Oru Pazhaya Bomb Kadha

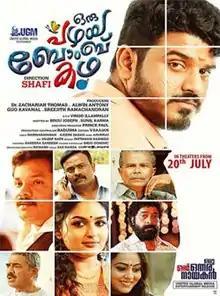
Theatrical release poster

Oru Pazhaya Bomb Kadha ("English: An Old Bomb Story") is a 2018 Indian action comedy film originally released in Malayalam. It was directed by Shafi and written by Binju Joseph, Shafi, and Sunil Karma. The film stars Bibin George, Prayaga Martin and Hareesh Kanaran. It was produced by Allwyn Antony, Gijo Kavanal, Sreejith Ramachandran and Zachariah Thomas under United Global United Media.